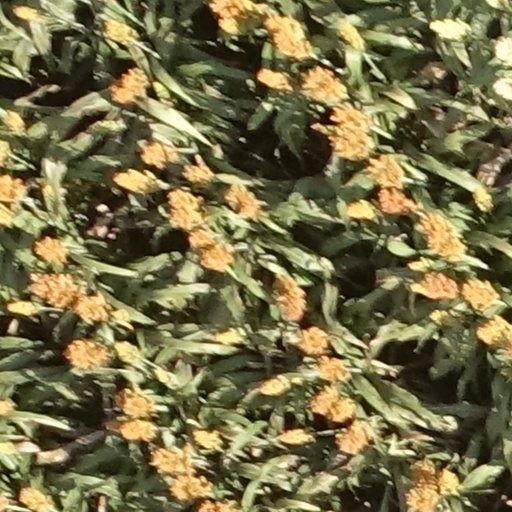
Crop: sorghum